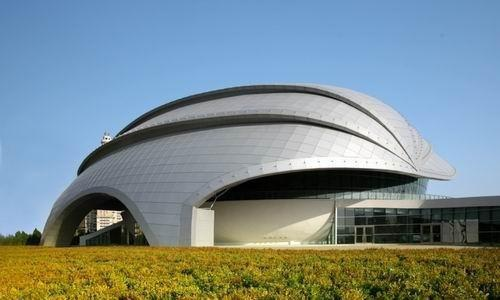
地标名称：大连贝壳博物馆
所在城市：大连市·沙河口区